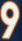
Number: 9